Ottobock

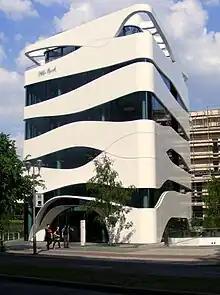
Science Center Medizintechnik in Berlin

After reunification, Hans Georg Näder took over the management of the family company from his father Max Näder, the son-in-law of company founder Otto Bock, in 1990. In the same year, the company was able to reacquire the old Ottobock site in Königsee. Today, manual wheelchairs, power wheelchairs, rehabilitation products for children and seat shell bases are produced at the former headquarters.